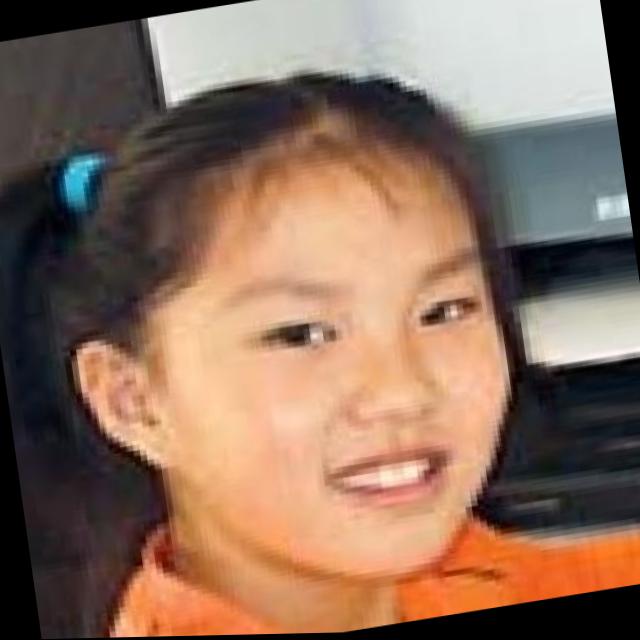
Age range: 0-12